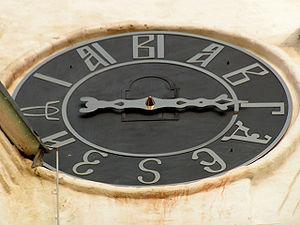
Le monastère du Sauveur-Saint-Euthyme ou monastère de Saint-Euthyme ou encore de la Transfiguration-du-Sauveur-Saint-Euthyme, est situé sur la rive gauche de la rivière Kamenka, au nord de Souzdal. C'est un ancien monastère d'hommes, qui fut fondé en 1352 par le prince de Souzdal et Nijni Novgorod, Boris Constantinovitch. C'était également une citadelle, destinée à protéger la ville des attaques ennemies.